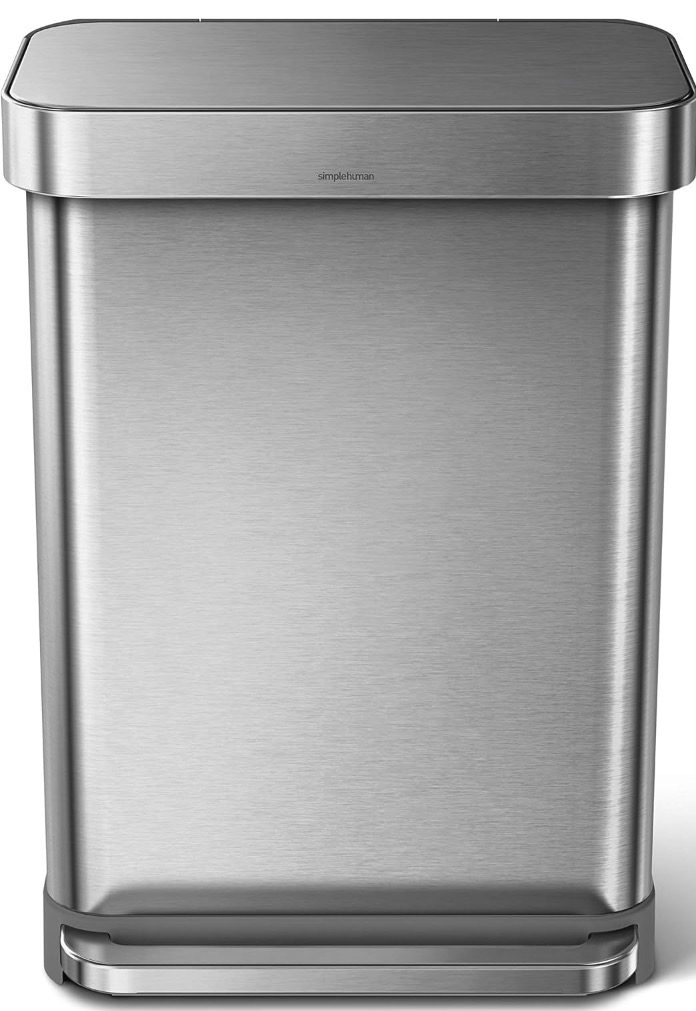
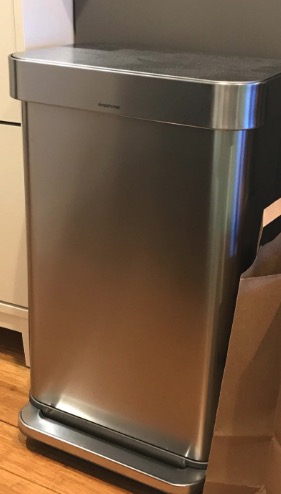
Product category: misc
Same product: yes